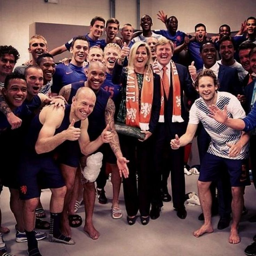
the king and the queen in the soccer team 's dressing room